Paris Métro Line 1

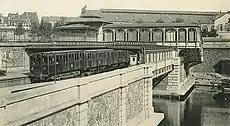
Line 1 at Bastille, in 1903. The train is hauled by a “Thomson-double” railcar.

This "railway of local interest" with electric traction, with a reduced loading gauge of wide and standard gauge, intended for the transport of passengers and their hand luggage, includes six lines: